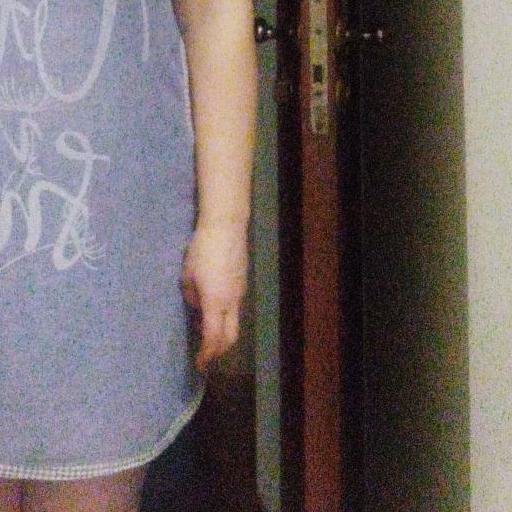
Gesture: no_gesture